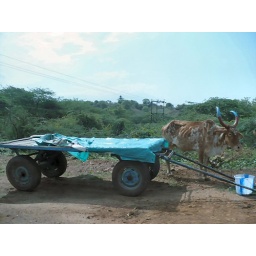
A bull standing by the roadside by his cart... note the bull has painted horns.